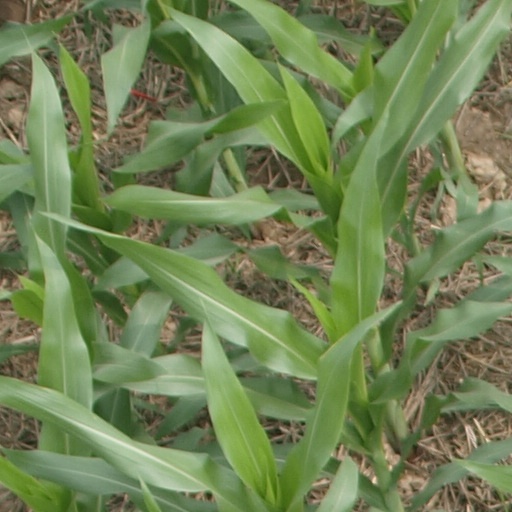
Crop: maize; corn